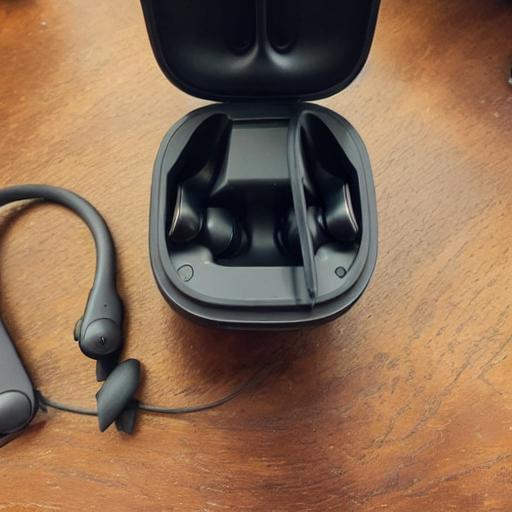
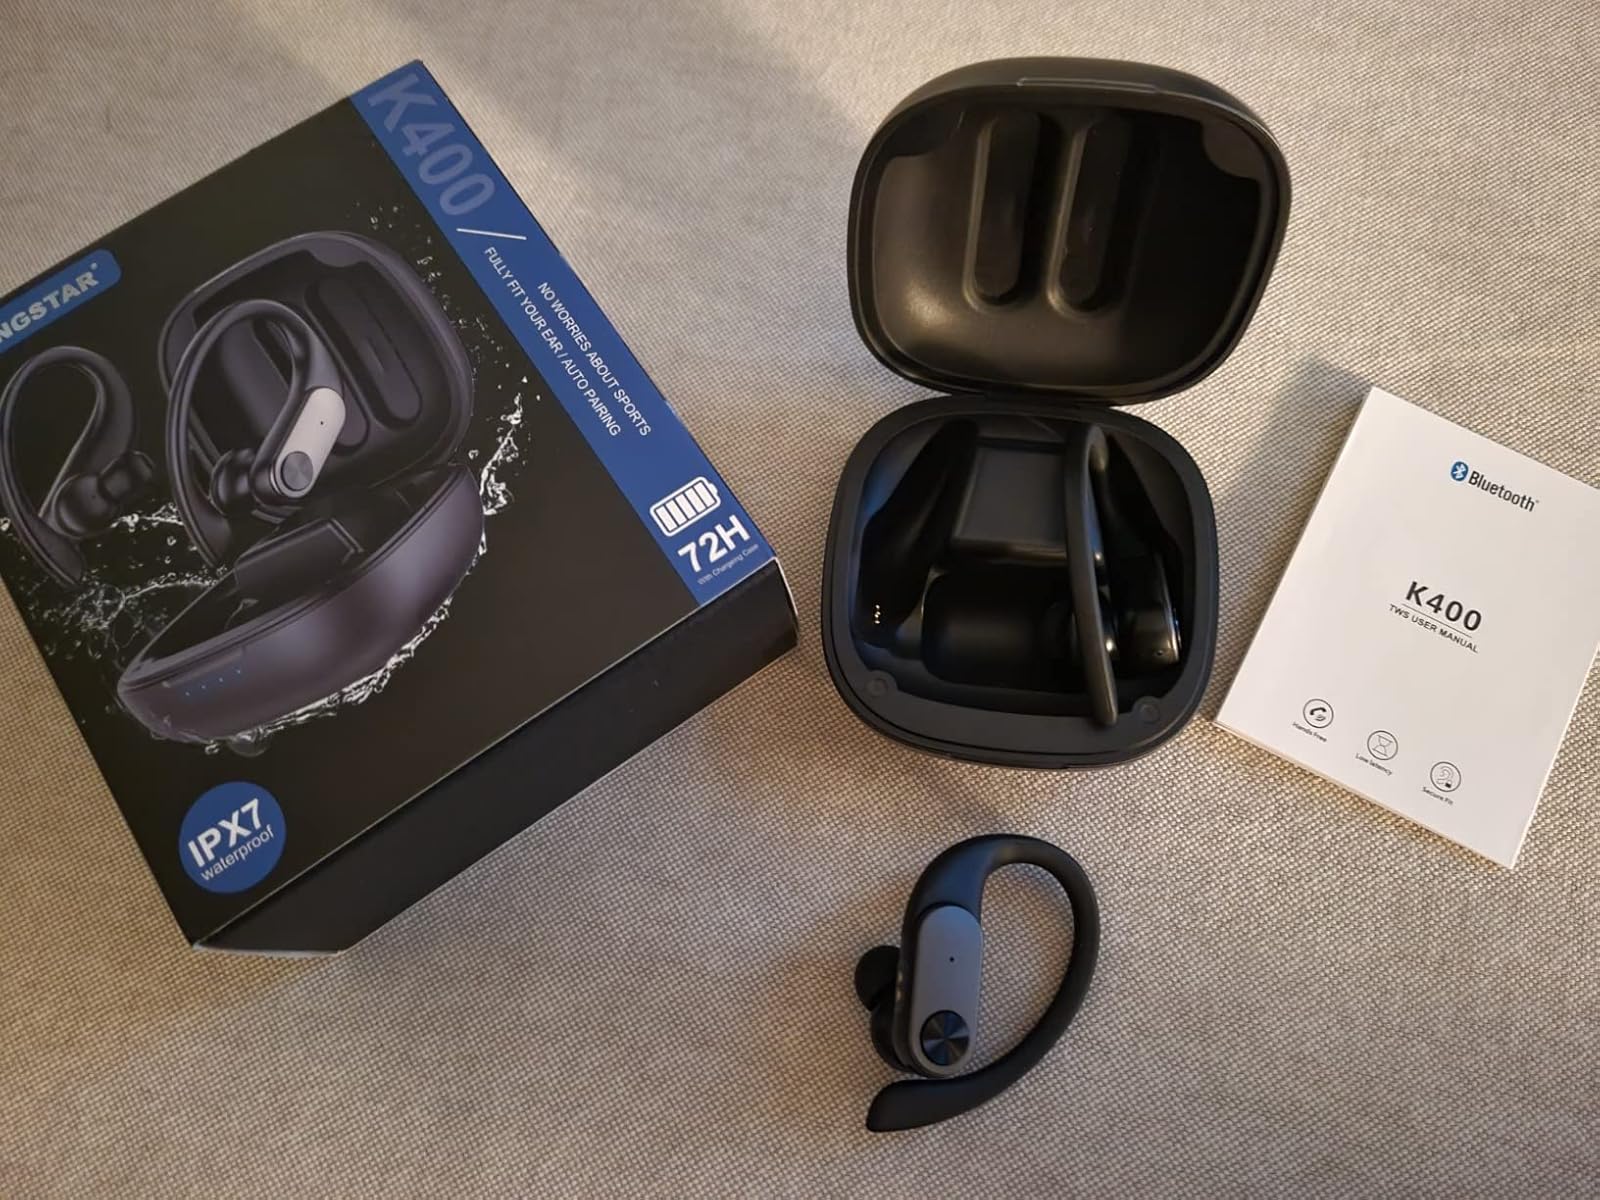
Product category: earbuds
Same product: no